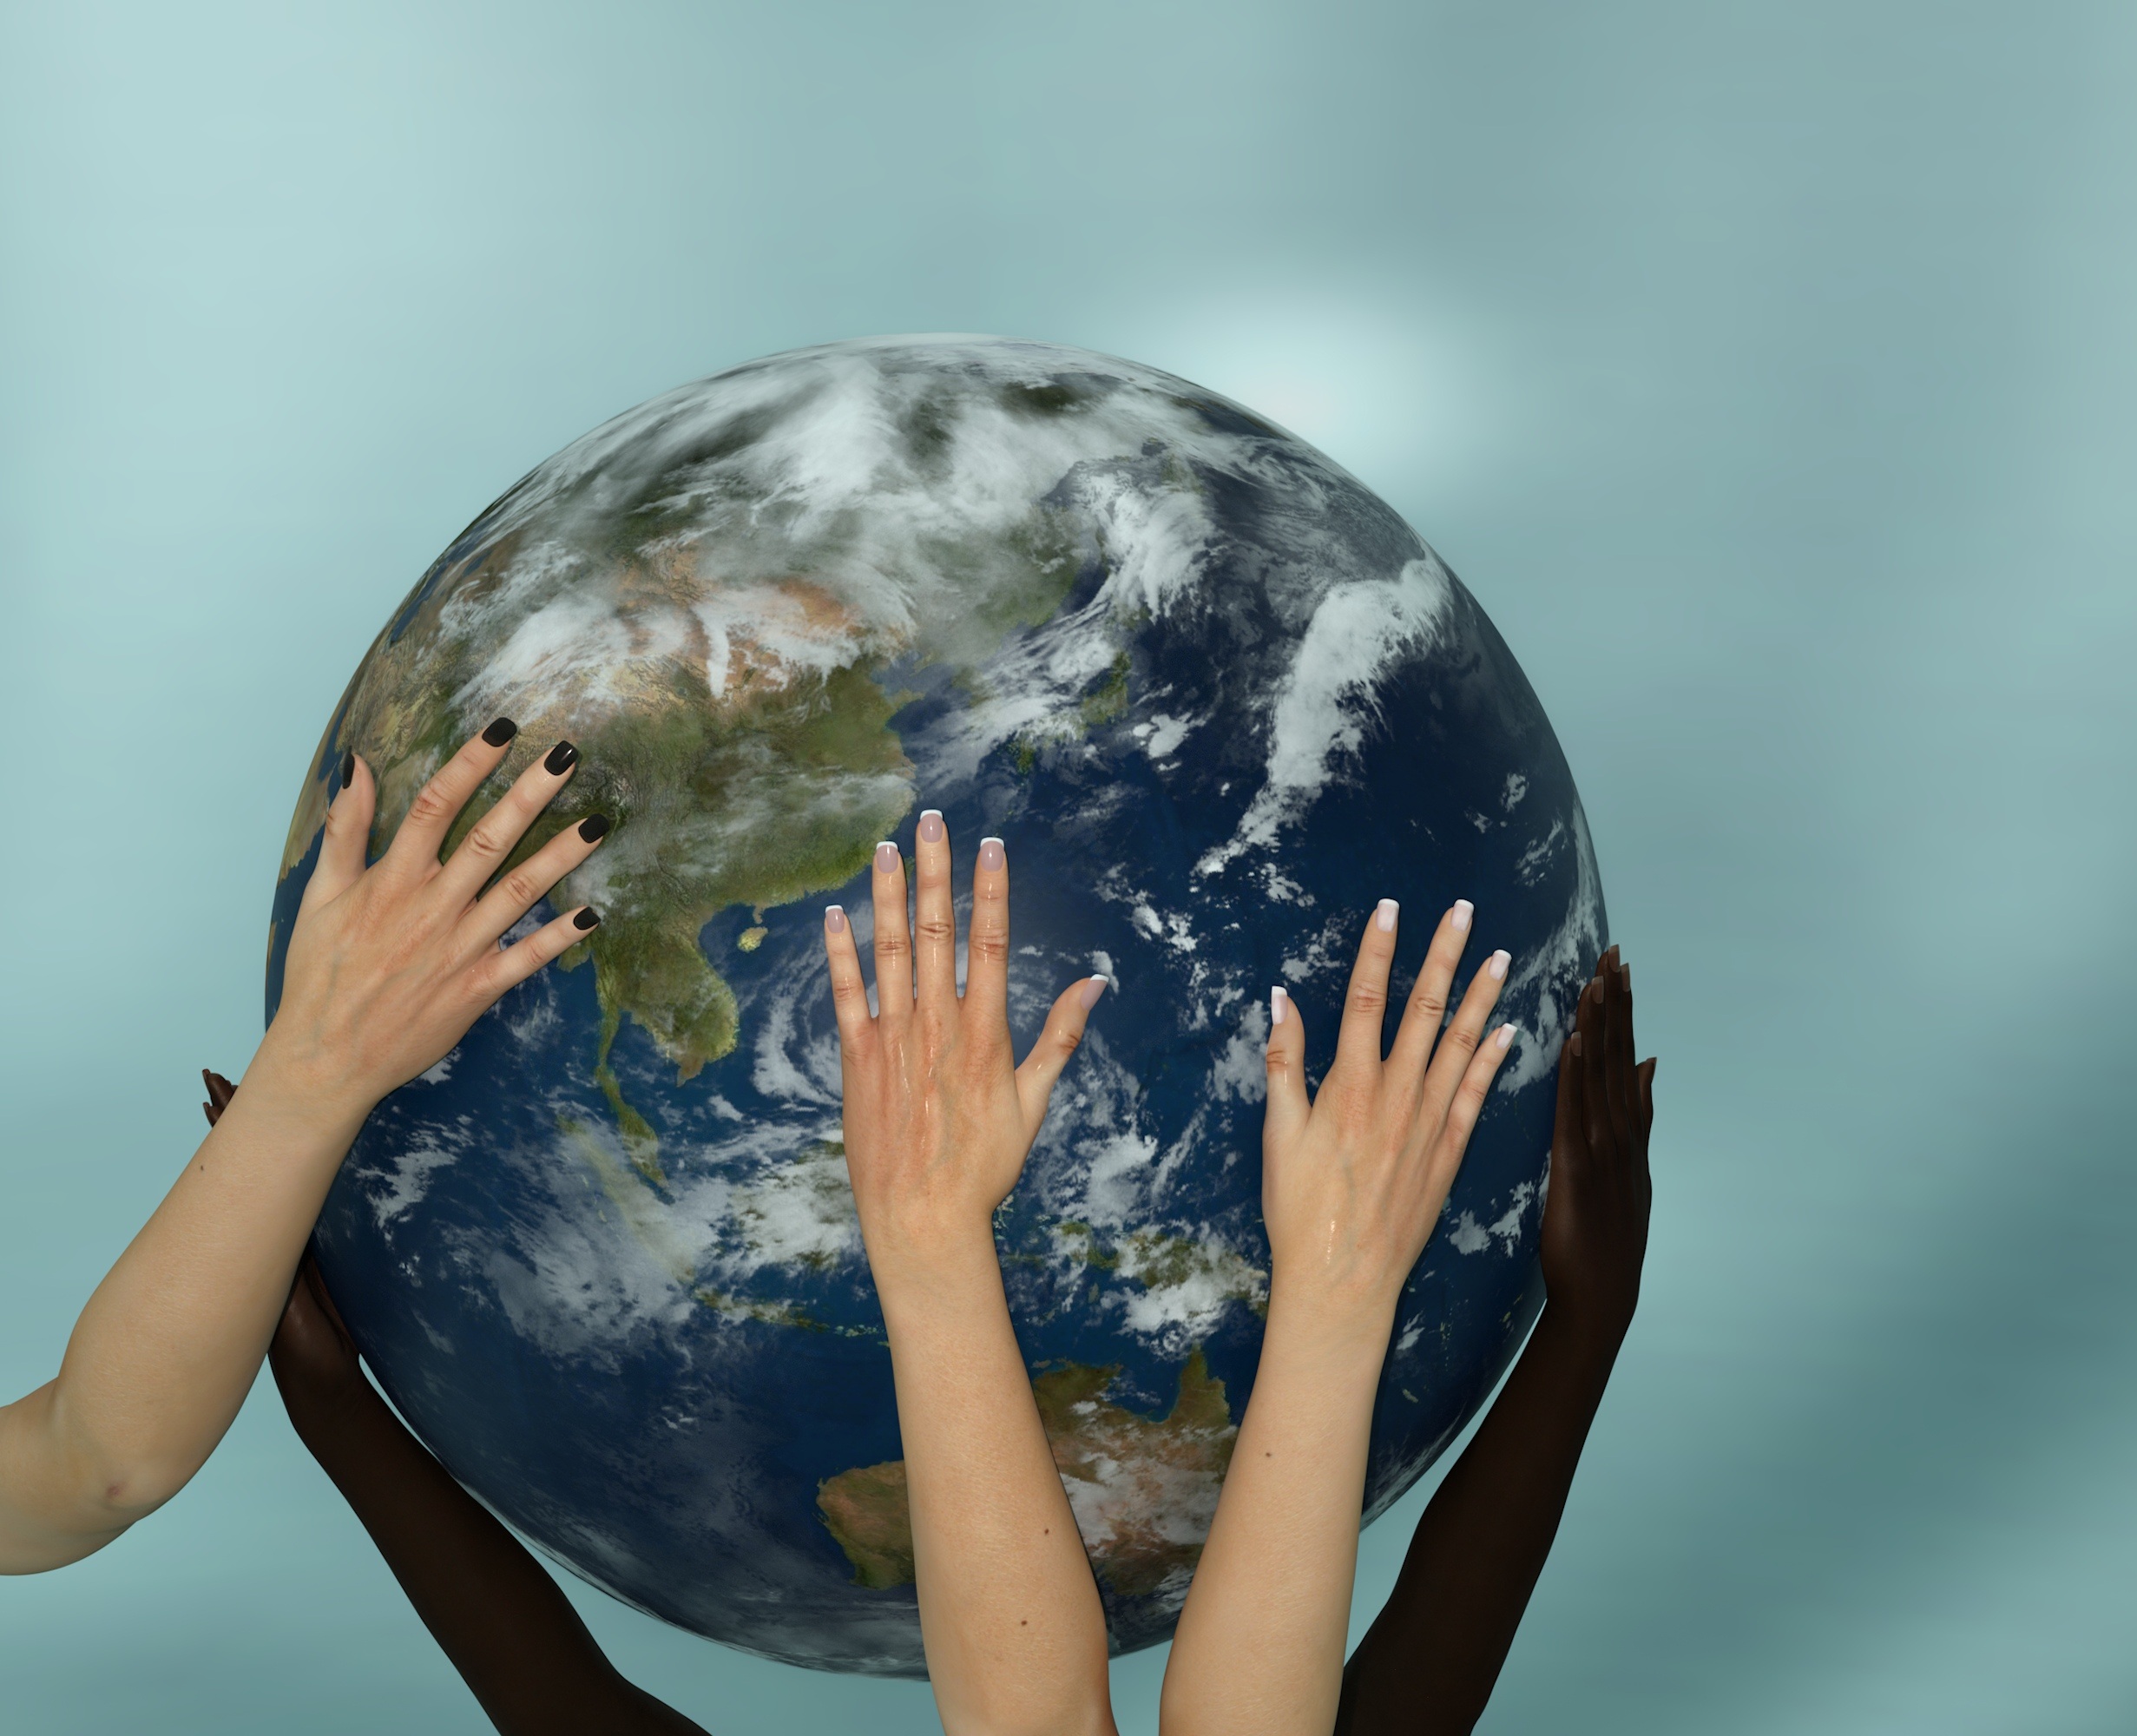
hand, reflection, blue, globe, world, close up, sculpture, art, earth, hands, head, ball, harmony, cooperation, atmosphere of earth